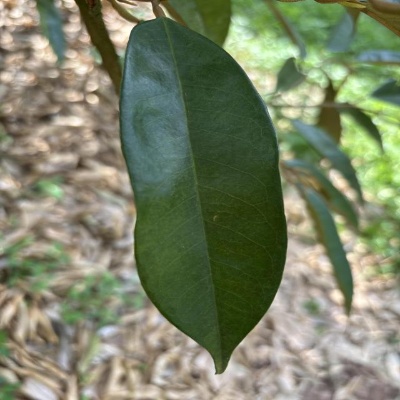
Label: Leaf_Healthy